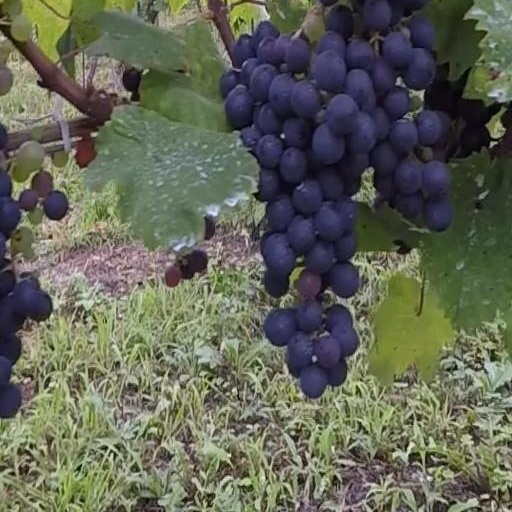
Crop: grape